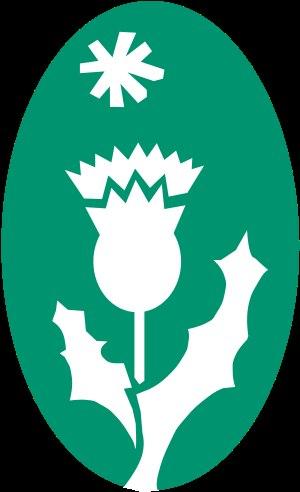
Cette page concerne les événements qui se sont produits durant l'année 1974 en Lorraine.
Le parc naturel régional de Lorraine est un parc naturel régional créé en 1974 qui couvre une superficie de 219 400 hectares, soit près de 11 % de l'ancienne région Lorraine. Il est géré sous la forme d'un syndicat mixte.